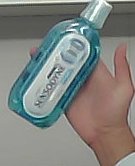
Product: sensodyne_mouthwash